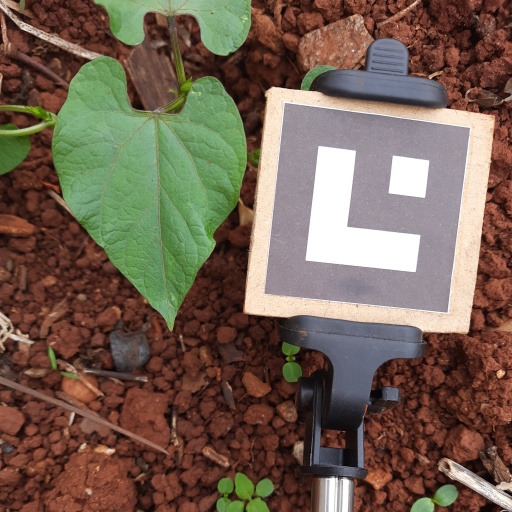
Observations: wavy surface, no eating holes, under shade